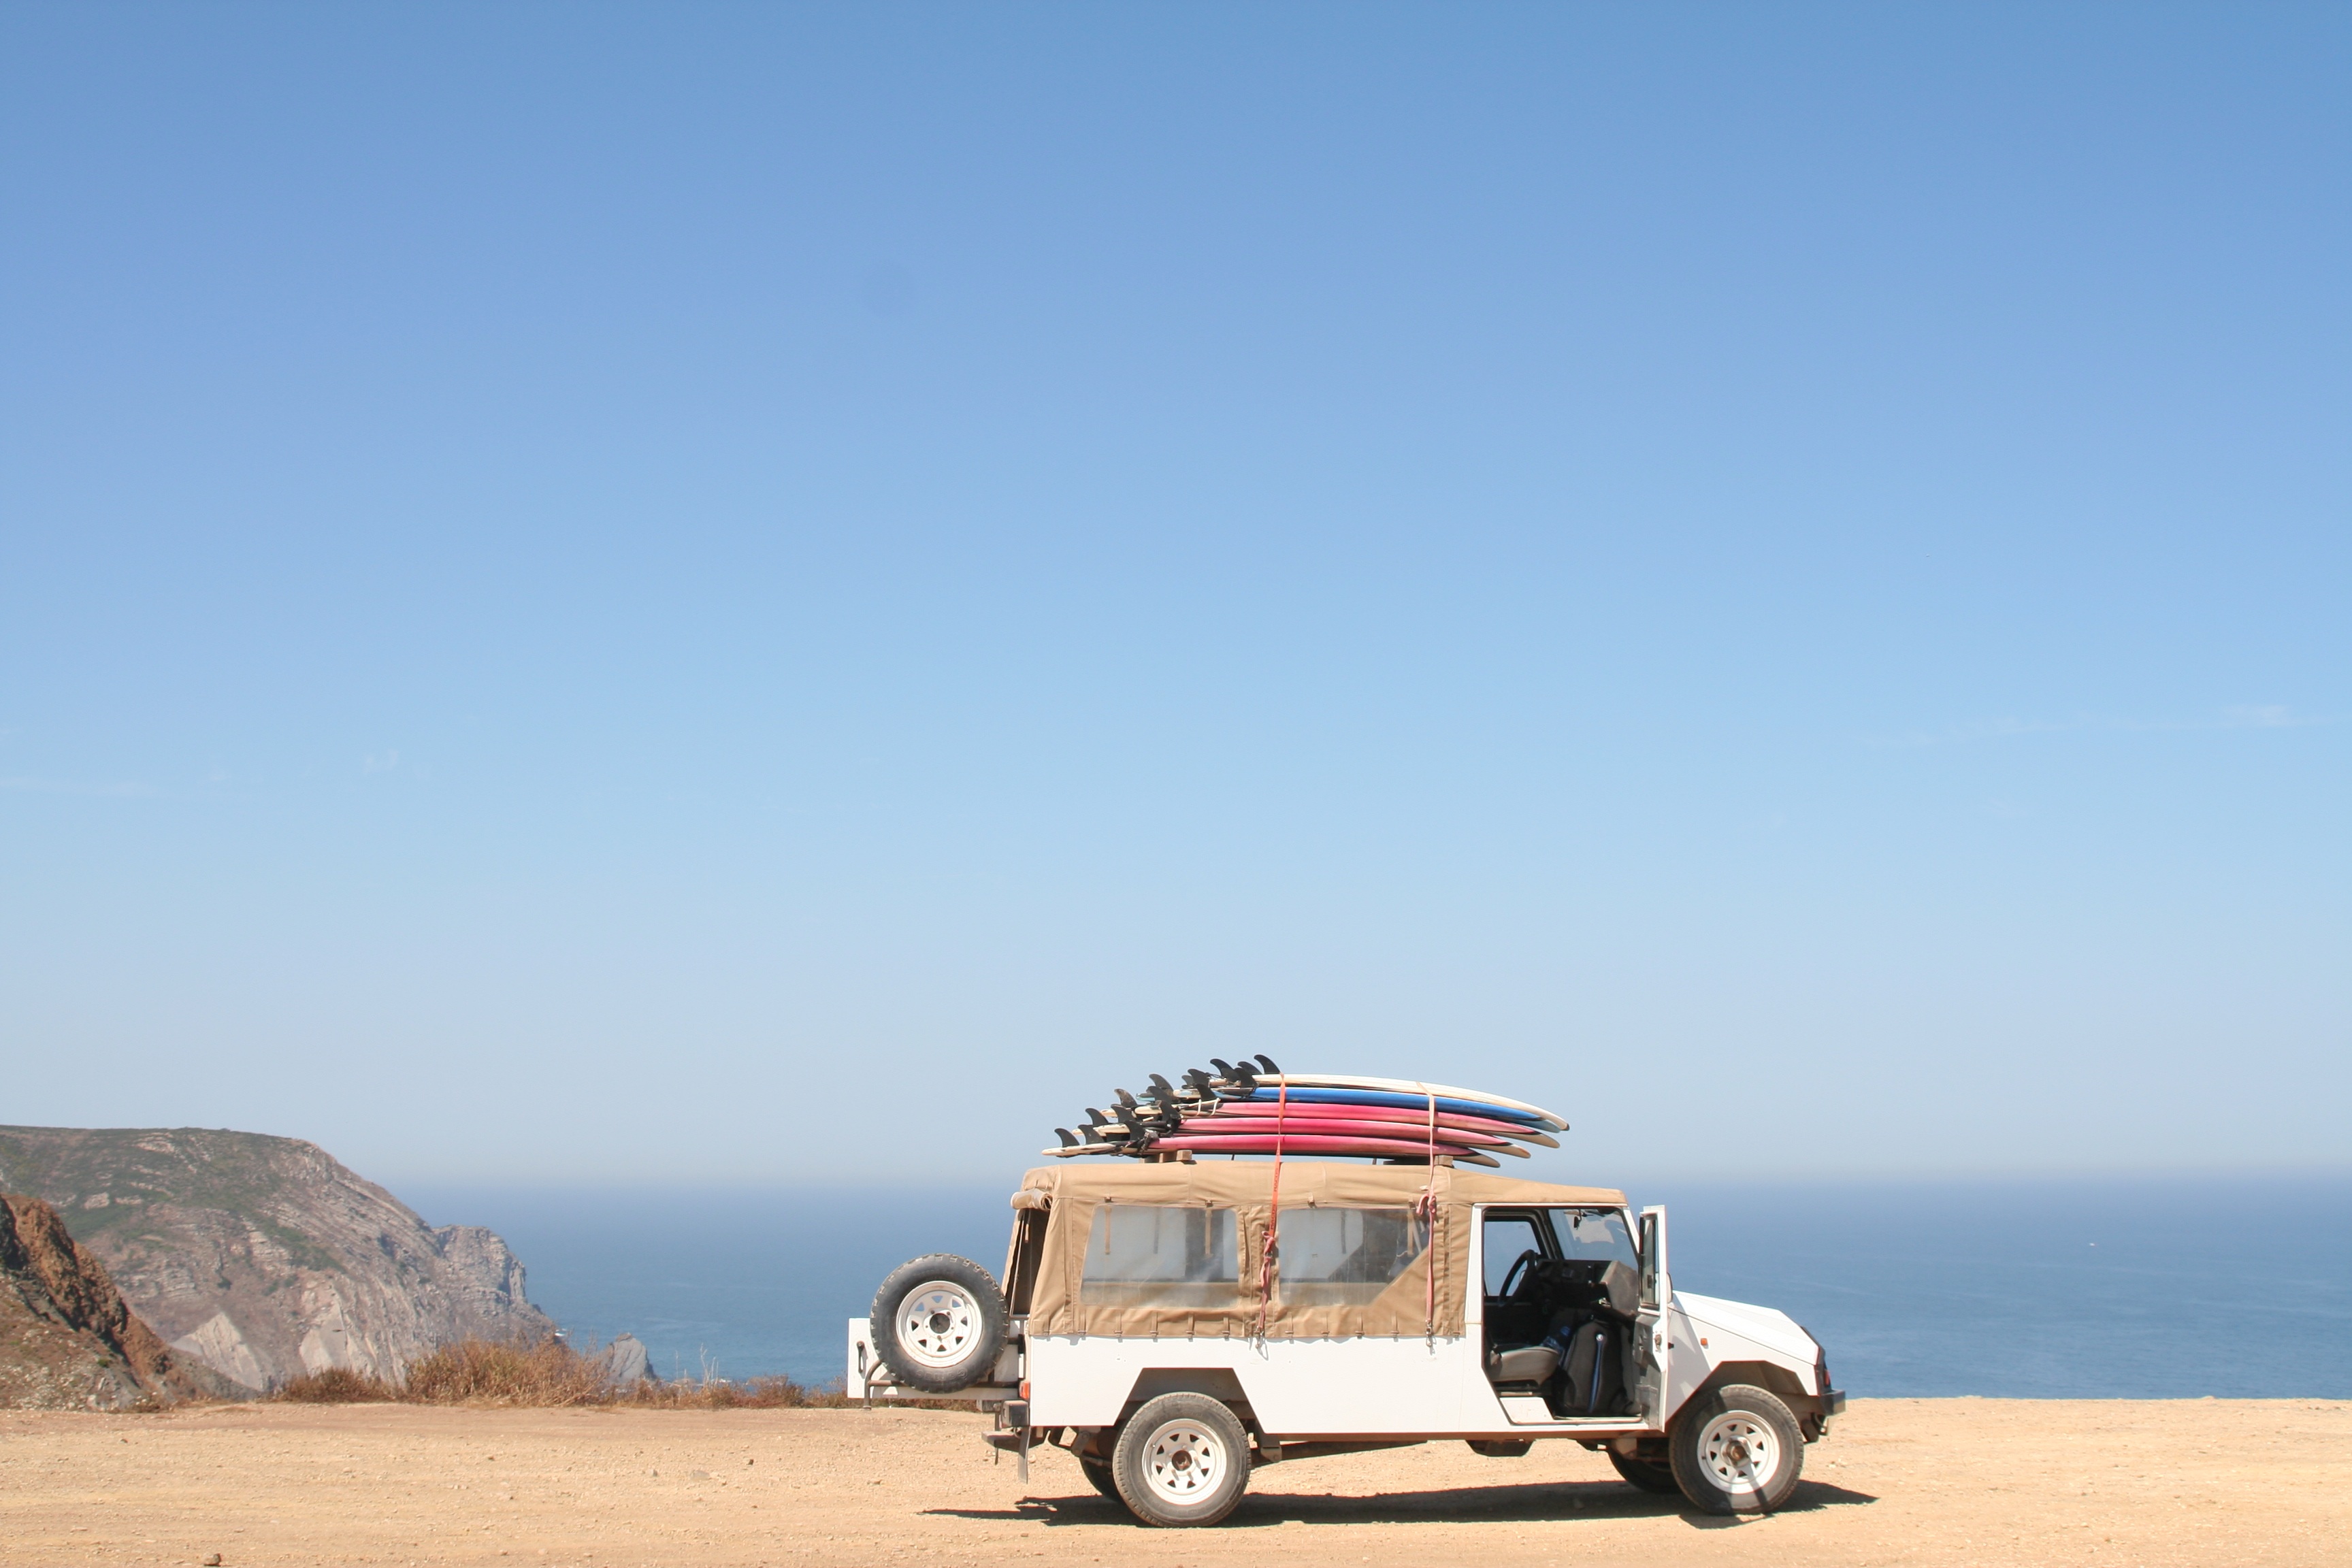
beach, landscape, car, desert, vehicle, surfboard, auto, road trip, portugal, safari, ecosystem, natural environment, off roading, navigation in the web disk